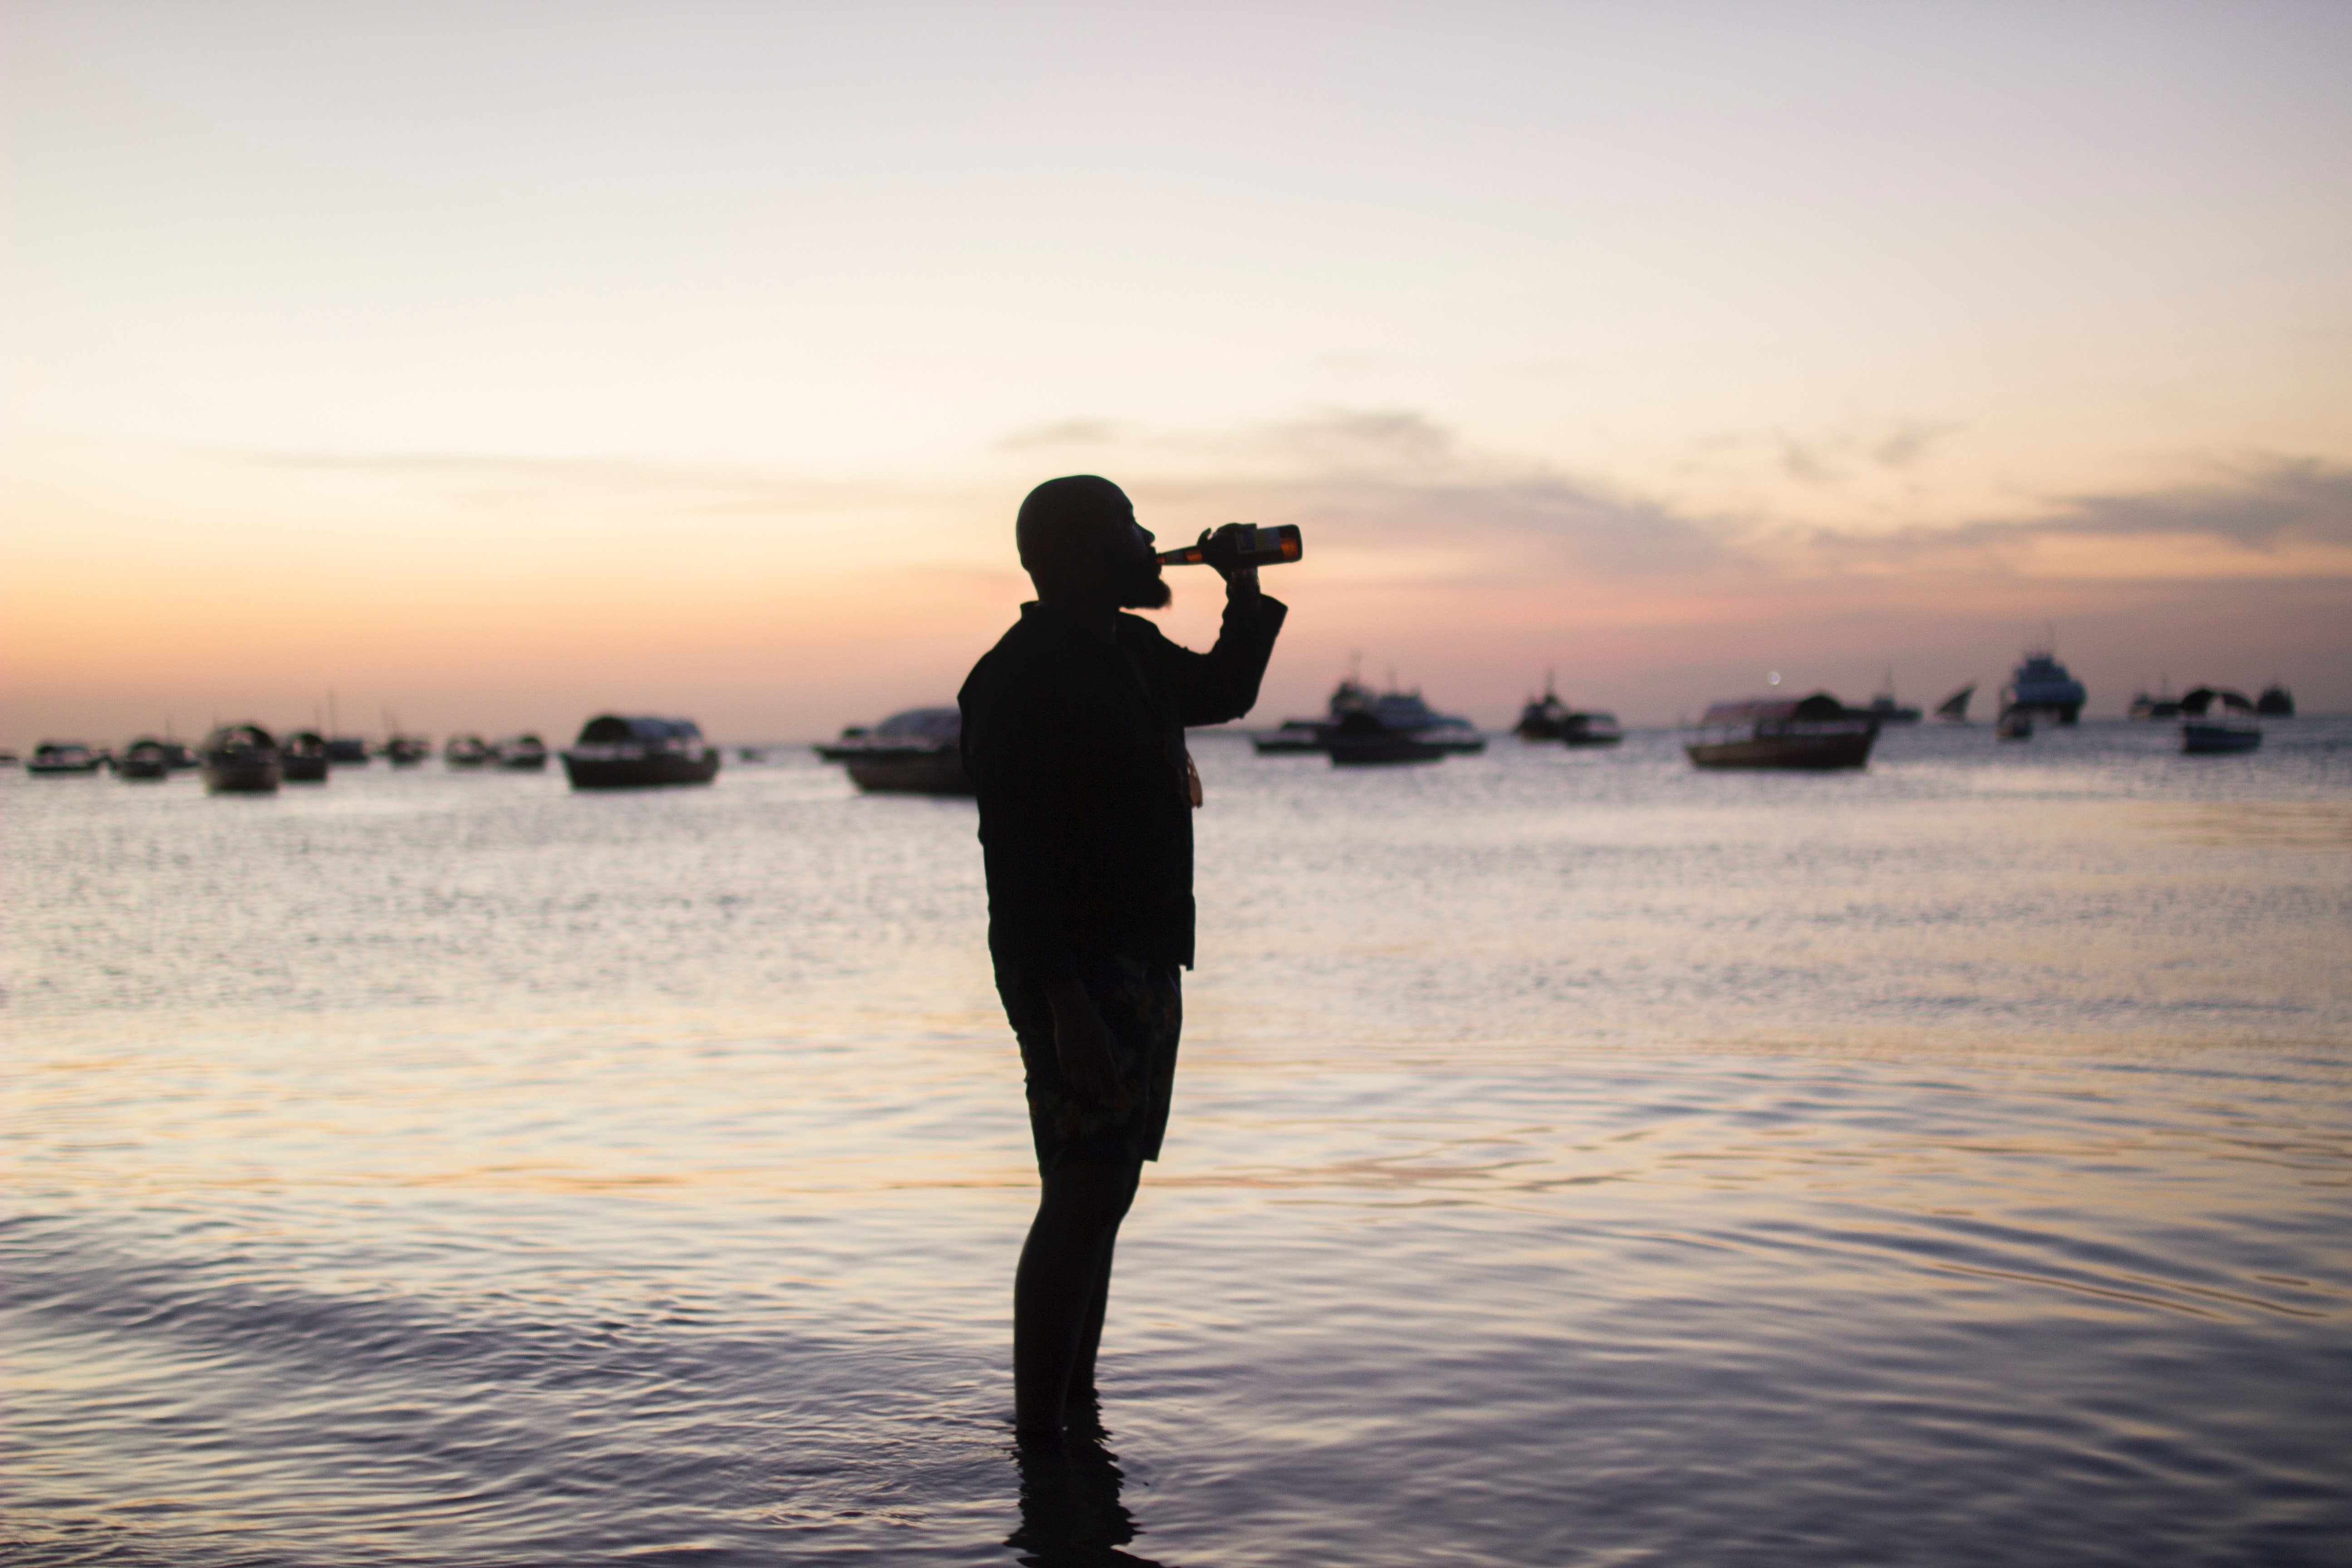
water, sky, standing, photography, sunset, sea, silhouette, cloud, horizon, ocean, vacation, sunlight, evening, backlighting, happy, sunrise, tourism, beach